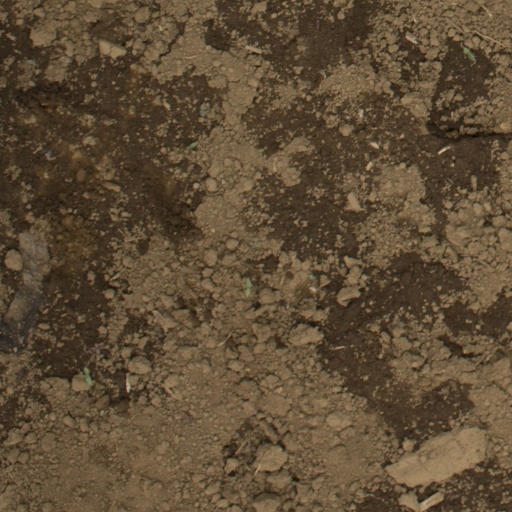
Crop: Jerusalem artichoke